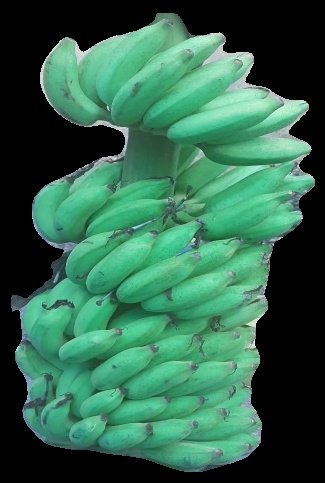
Variety: elakki-bale
Grade: grade2